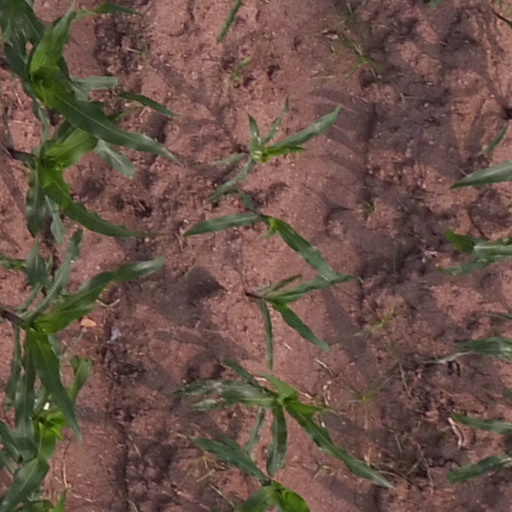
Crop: maize; corn